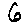
Label: 6